Destination Anywhere (film)

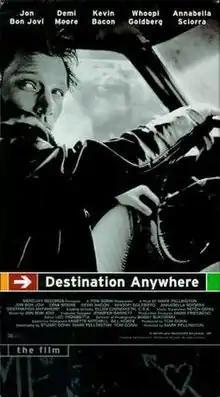
Promotional poster

Destination Anywhere: The Film (also known simply as Destination Anywhere), is an American film inspired by and featuring music and concepts from Jon Bon Jovi's second solo record "Destination Anywhere". The film and album were released in June 1997. The film stars Jon Bon Jovi and Demi Moore as a young couple struggling with alcoholism and the death of their young child. Directed by Mark Pellington, the film debuted on both MTV and VH1 in 1997 and also stars Kevin Bacon, Whoopi Goldberg and Annabella Sciorra. The film was released on DVD on April 11, 2005 and includes five promotional music videos and the track "It's Just Me" also features in full during the film.